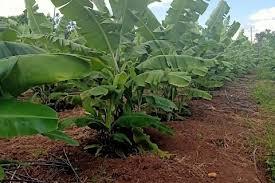
Ndizi inaonekana kuwa imepandwa kwa shimo fulani kwenye shamba yenye rangi ya kijani kibichi.Yamepandwa kwa laini moja kuonyesha kuwa ni shamba na ni mengi.Kwa umbali kuna miti ambayo yanaonekana na kando ya shamba ambayo imepaliliwa kuna nyasi pia.